Henry D. Heller

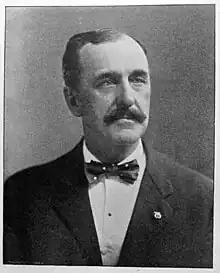

Henry Detweiler Heller (1850-1928) was an American politician who served as a Republican in the Pennsylvania State Senate for one term from 1895 to 1898 representing Northampton County in the 18th district. Since the district's creation in 1875, he is just one of three Republicans to have held the office.